Lassar Cohn

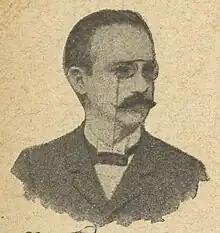

Cohn was born in the Jewish family of Jacob Marcus Cohen and Hanna Hewe in Hamburg. He studied at the Gymnasium in Königsberg before going the University of Heidelberg. He also studied at Bonn and Königsberg. After receiving a doctorate in 1880 and habilitation in 1888 he joined the University of Königsberg and became a professor in 1894. He worked for some time from 1897 at the Ludwig-Maximilians-University in Munich but returned to Königsberg in 1902. In 1907 he also began to work with the chemical industry. Cohn's major works included studies of organic compounds, tartaric acid and its esters, bile chemistry and the recycling of industrial wastes. He innovated methods for nitrogen measurement, saccharimetry, and urine analysis.